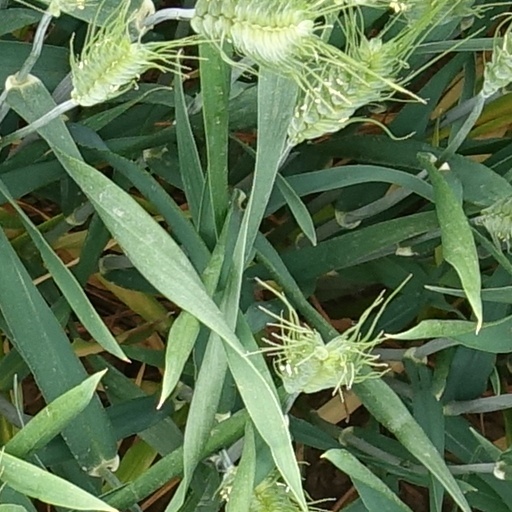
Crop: wheat